Southwest Georgia Regional Airport

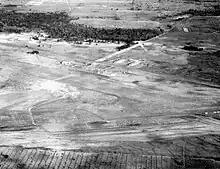
Albany Army Airfield 1944, looking southeast

On August 15, 1940 the first class of 45 cadets began training. The cadets were initially housed in the Georgia Hotel until the barracks reached completion on 20 August. Flight training commenced with 15 PT-13 Stearmans and 11 flight instructors. Seven classes of American cadets were trained until July 1941. On June 8, 1941, the school received the first British RAF cadets under the Arnold Scheme. For the next 14 months, Darr's classes were exclusively British. A conflict existed between Turner and Darr over airspace. Generally, Turner's airspace was north of Albany and Darr's south of Albany. Where the areas overlapped, Turner's aircraft flew above 5,000 ft. and Darr's below 5,000. Darr's three auxiliary fields were south of Albany.